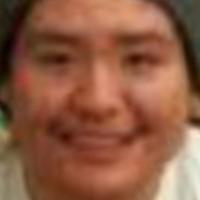
Age group: age 21-30